2023 Central American and Caribbean Games

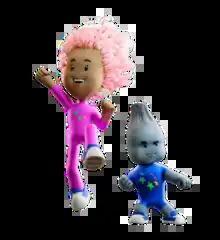
Maqui (left) and Volco (right) official mascots of the 2023 Central American and Caribbean Games

The 2023 Central American and Caribbean Games torch relay was from 6 June to 23 June 2023. After being lit in Teotihuacán, Mexico, the torch traveled to San Salvador on the 23 June. The Salvadoran leg began in the Aeropuerto Internacional de El Salvador in San Luis Talpa and will end in Estadio Nacional Jorge "El Mágico" Gonzalez, the main venue of the 2023 Central American and Caribbean Games. It visited more than 60 Salvadoran cities and towns, including all 14 state capitals. The end of the relay was the closing to the 2023 Central American and Caribbean Games opening ceremony.